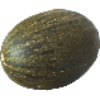
Label: melon_piel_de_sapo